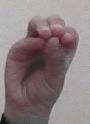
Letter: ha